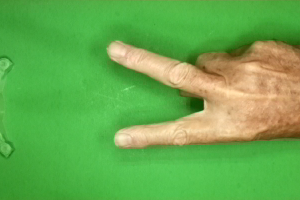
Label: scissors